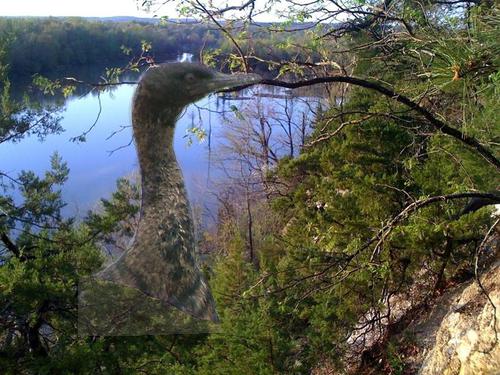
Bird species: Brandt_Cormorant
Bird type: waterbird
Background: water